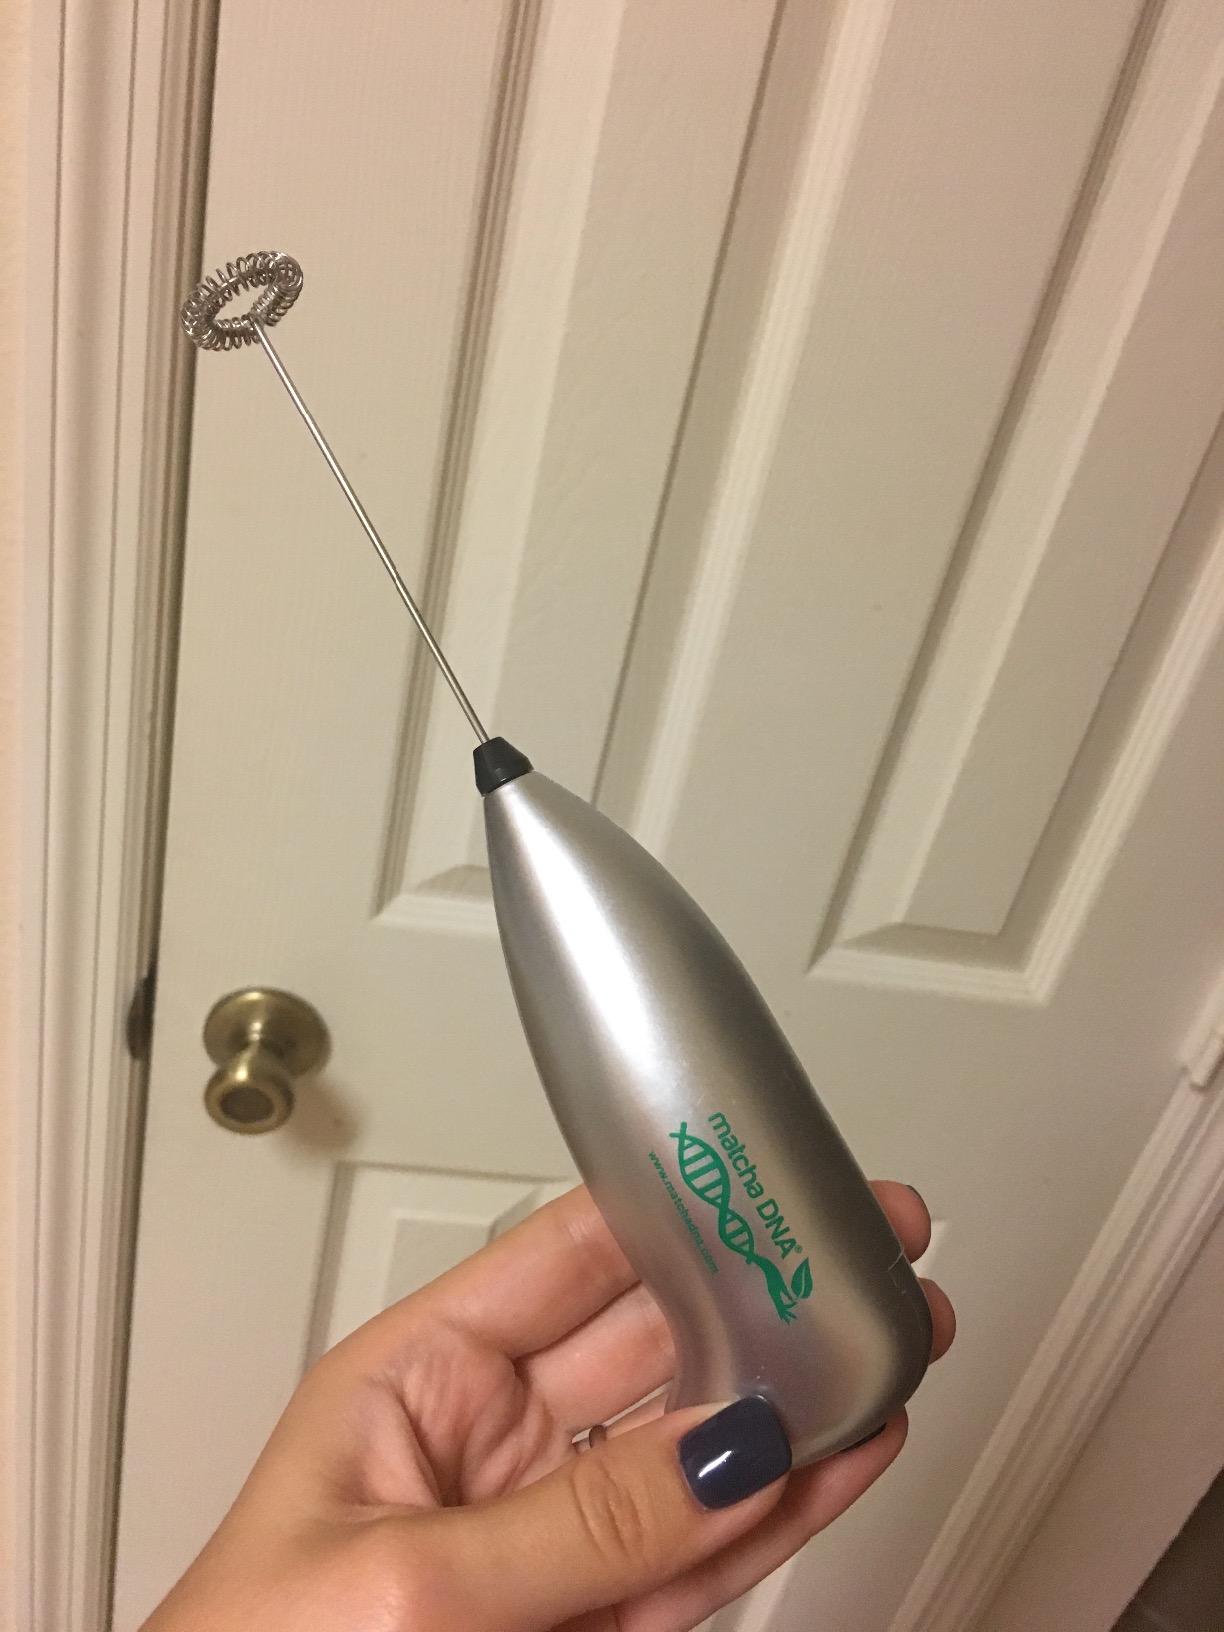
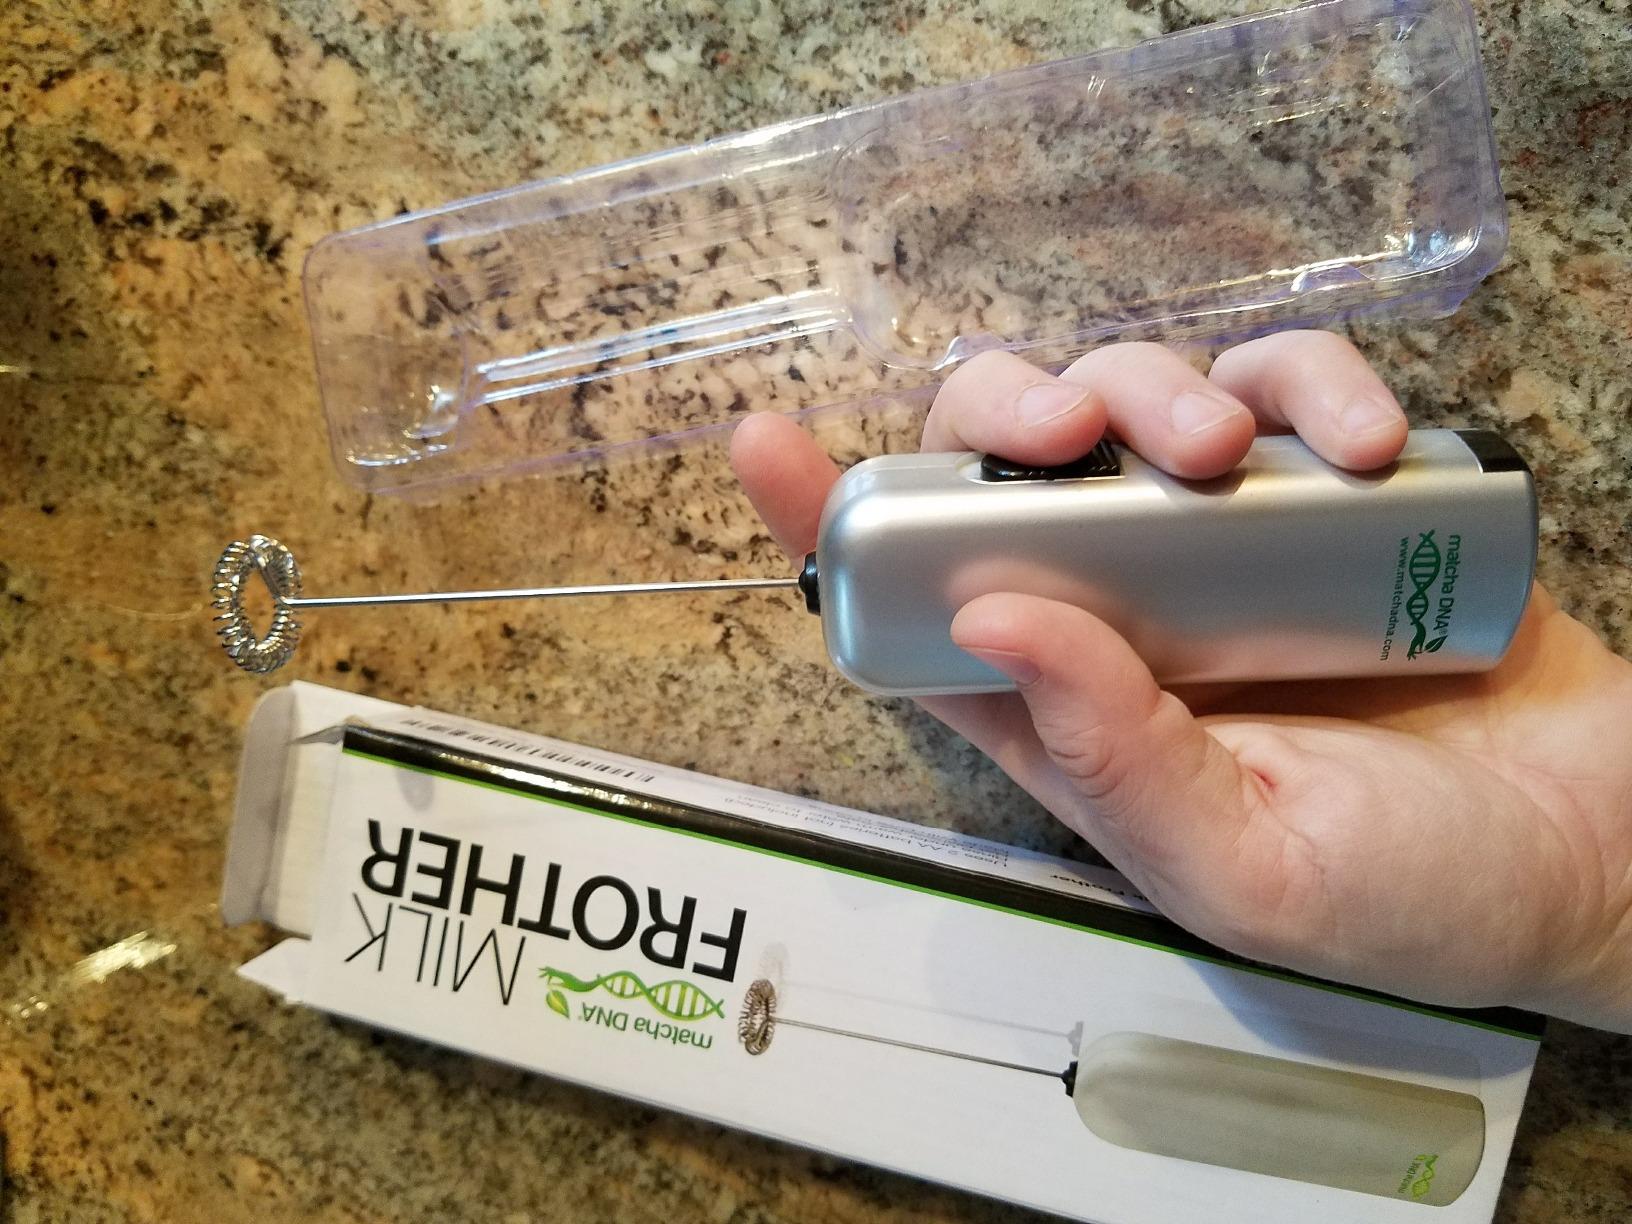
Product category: items_mixer
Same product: no